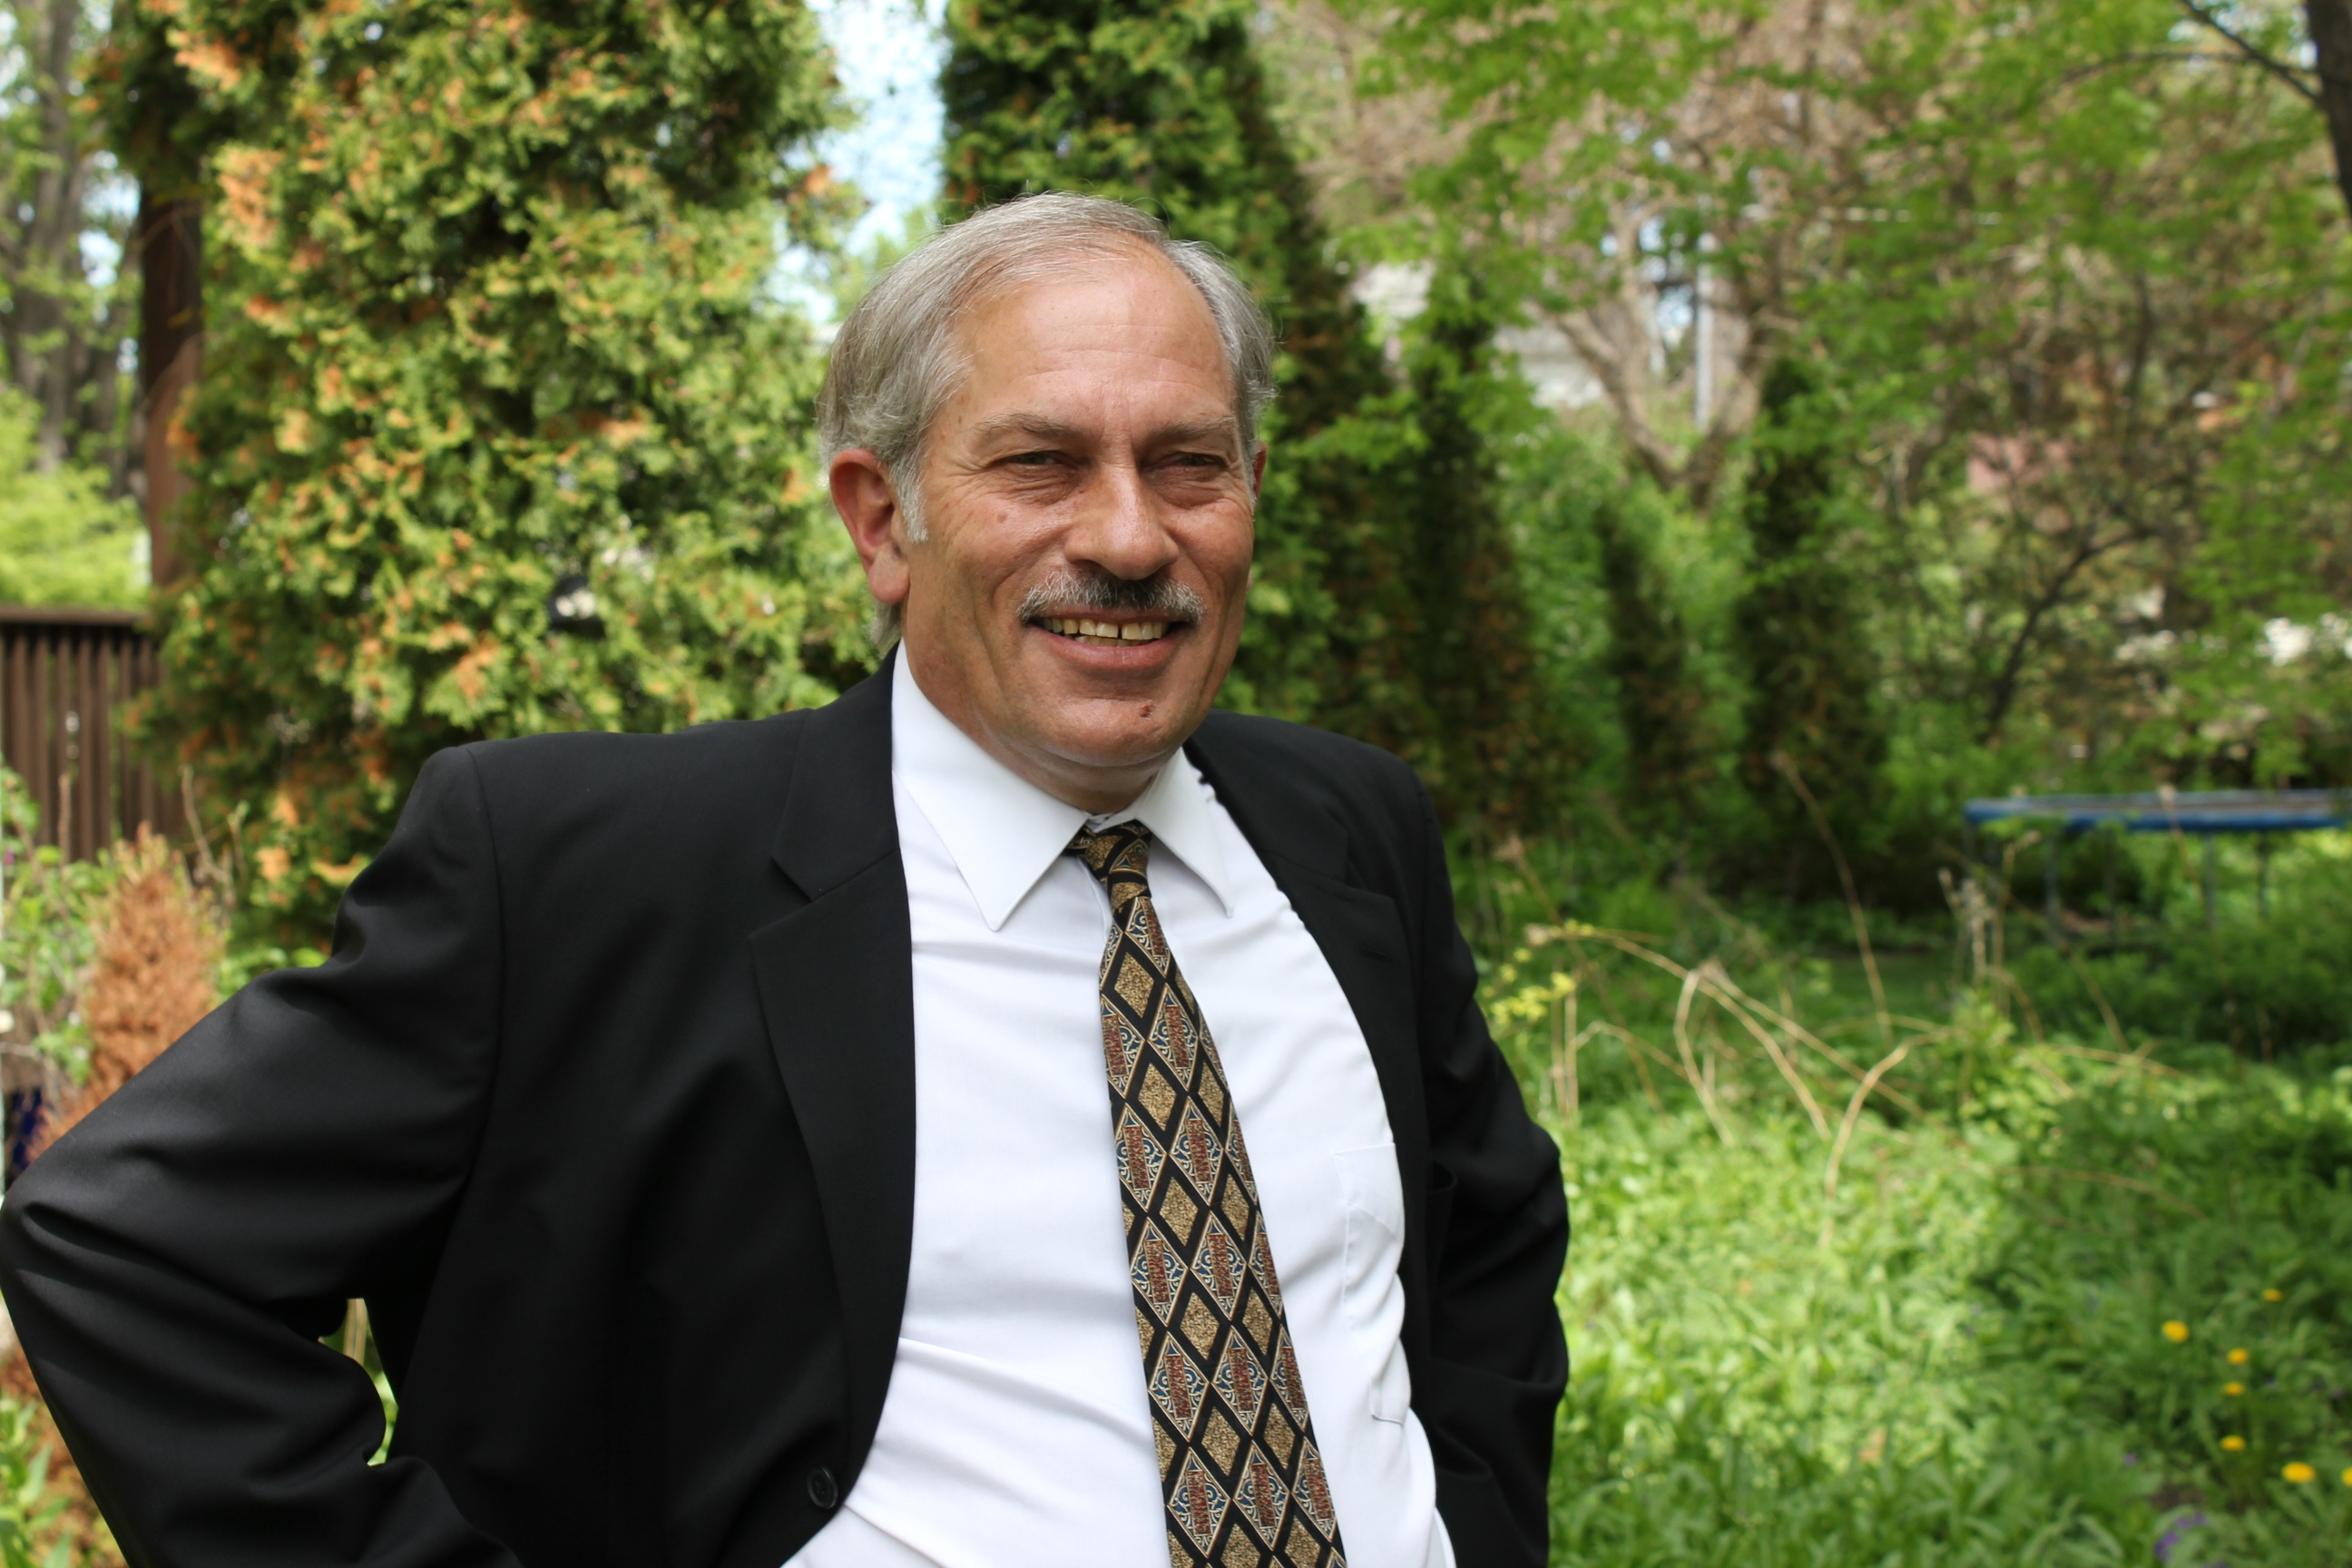
man, person, people, male, professional, profession, minnesota, politician, candidate, andy dawkins